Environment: real
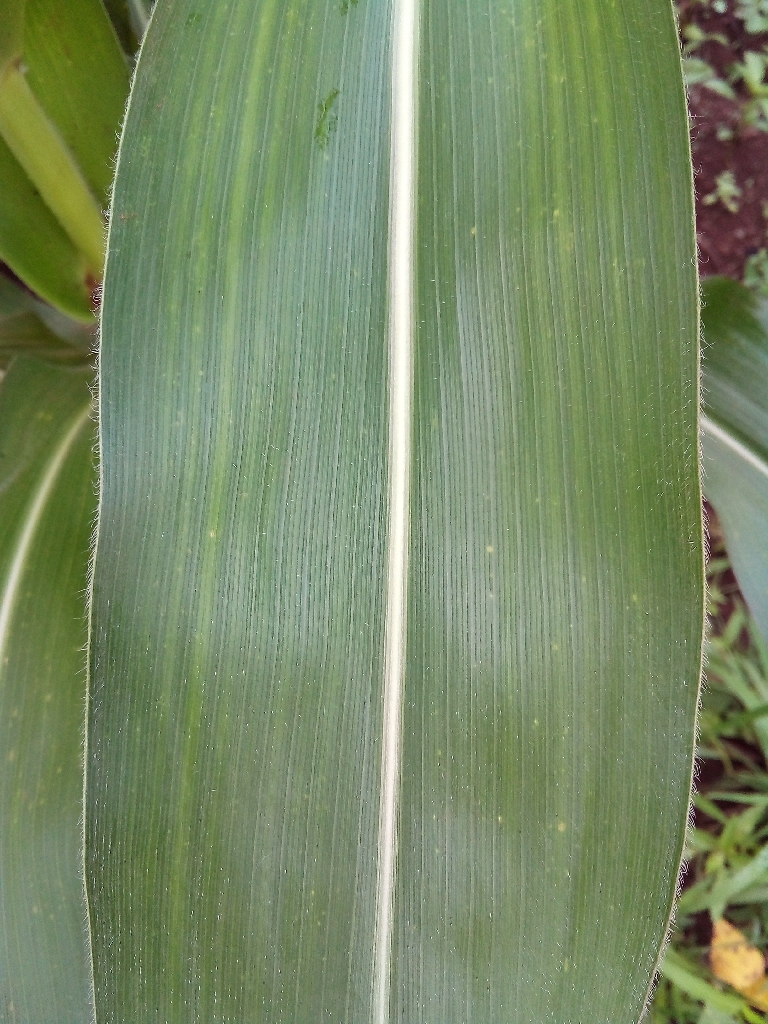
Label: healthy